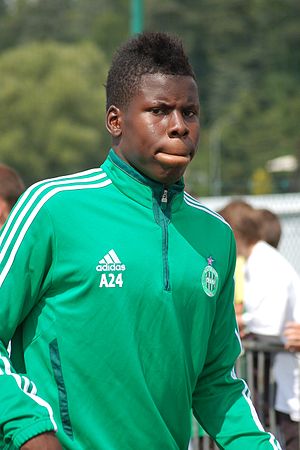
Kurt Zouma
Zouma med Saint-Étienne i 2011
Kurt Happy Zouma er en fransk fodboldspiller, der spiller som midterforsvar for den engelske klub Everton, udlejet fra Chelsea. Han har også tidligere spillet i hjemlandet for Saint-Étienne.